Einar Vihma

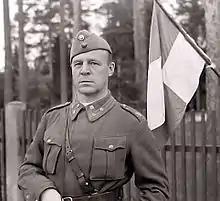

Einar August Vihma (until 1936 Wichmann; 19 September 1893 – 5 August 1944) was a Finnish major general. During the Battle of Tali-Ihantala he commanded the 6th Division.